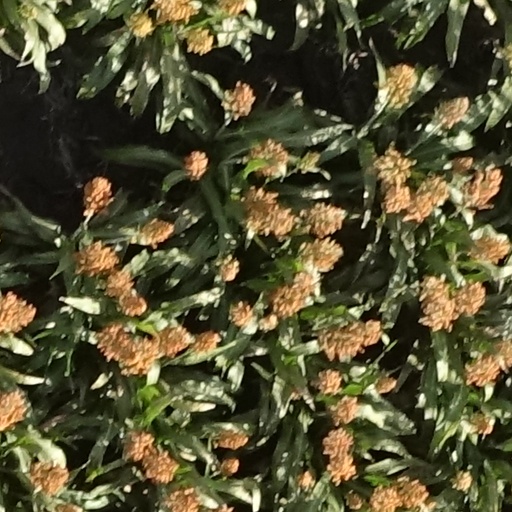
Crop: sorghum